Sydney Kearney

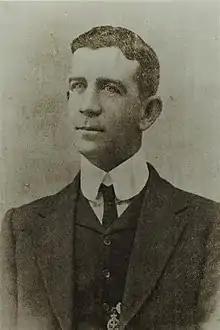
Sydney J Kearney, Mayor of Armidale

Born in Sydney to solicitor Timothy John Kearney and Sarah Margaret Trim, he attended New England Grammar School and St Joseph's College, after which he was articled as a clerk to his father in 1889. In 1894 he was admitted as a solicitor, partnering with his father until the latter's retirement in 1896, when he became a land agent; he was also secretary of the Armidale Federation League in 1899. On 10 May 1903 he married Harriet Johannah Hughes, with whom he had six children. From 1904 he was a member of the Farmers' and Settlers' Association, and at the 1903 Armidale by-election he was elected as a Liberal member of the New South Wales Legislative Assembly, holding the seat at the 1904 election. In 1907 he was dropped as a candidate, but in 1908 he became an alderman at Armidale, serving as mayor in 1913. He left the council in 1917. Kearney later joined the Labor Party and was secretary of the Armidale Non-Conscription League in 1917; he contested the federal seat of New England for Labor in 1922. Kearney died at Armidale in 1923.